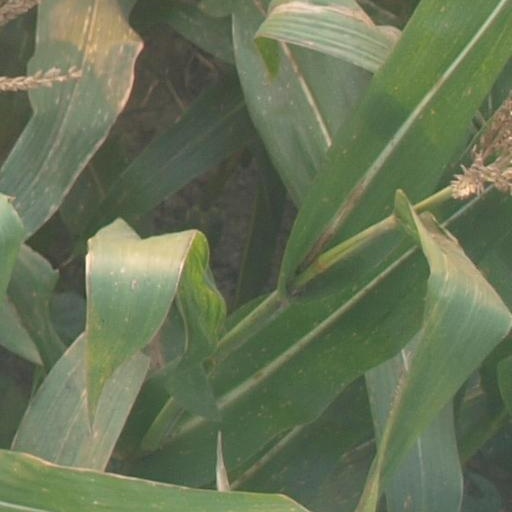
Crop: maize; corn